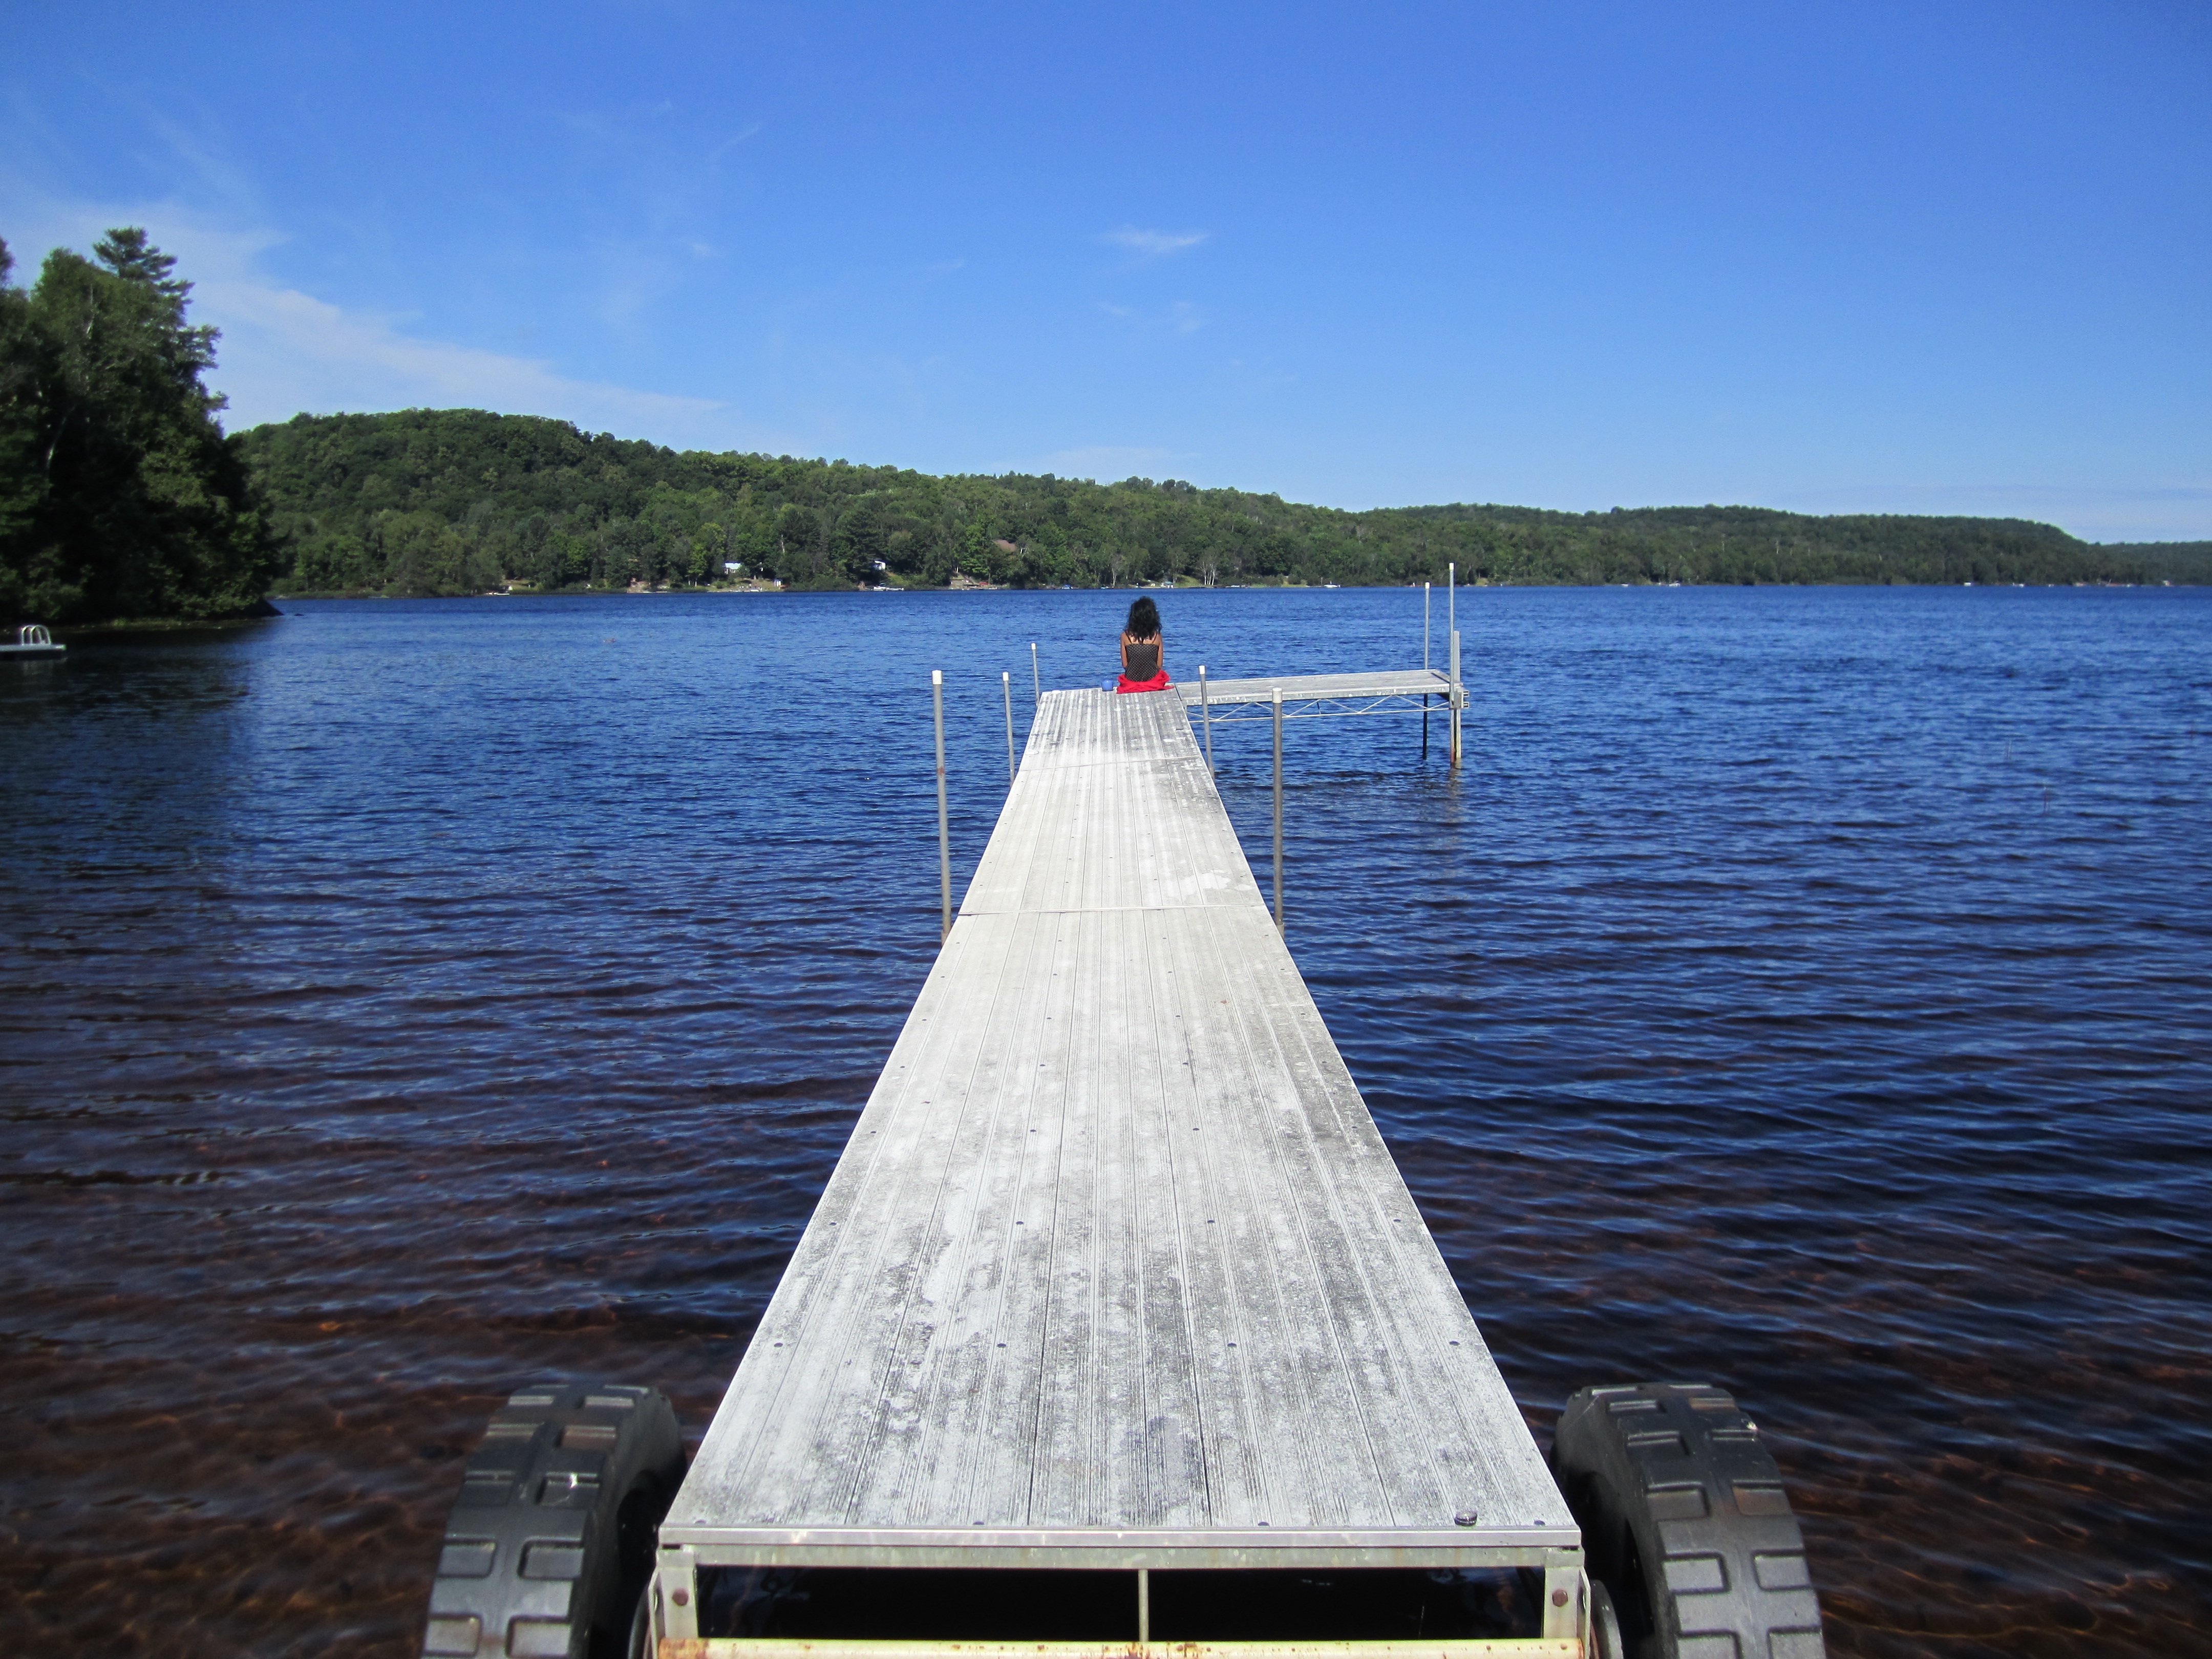
water, dock, boat, lake, canoe, paddle, vehicle, reservoir, boating, watercraft, loch, watercraft rowing